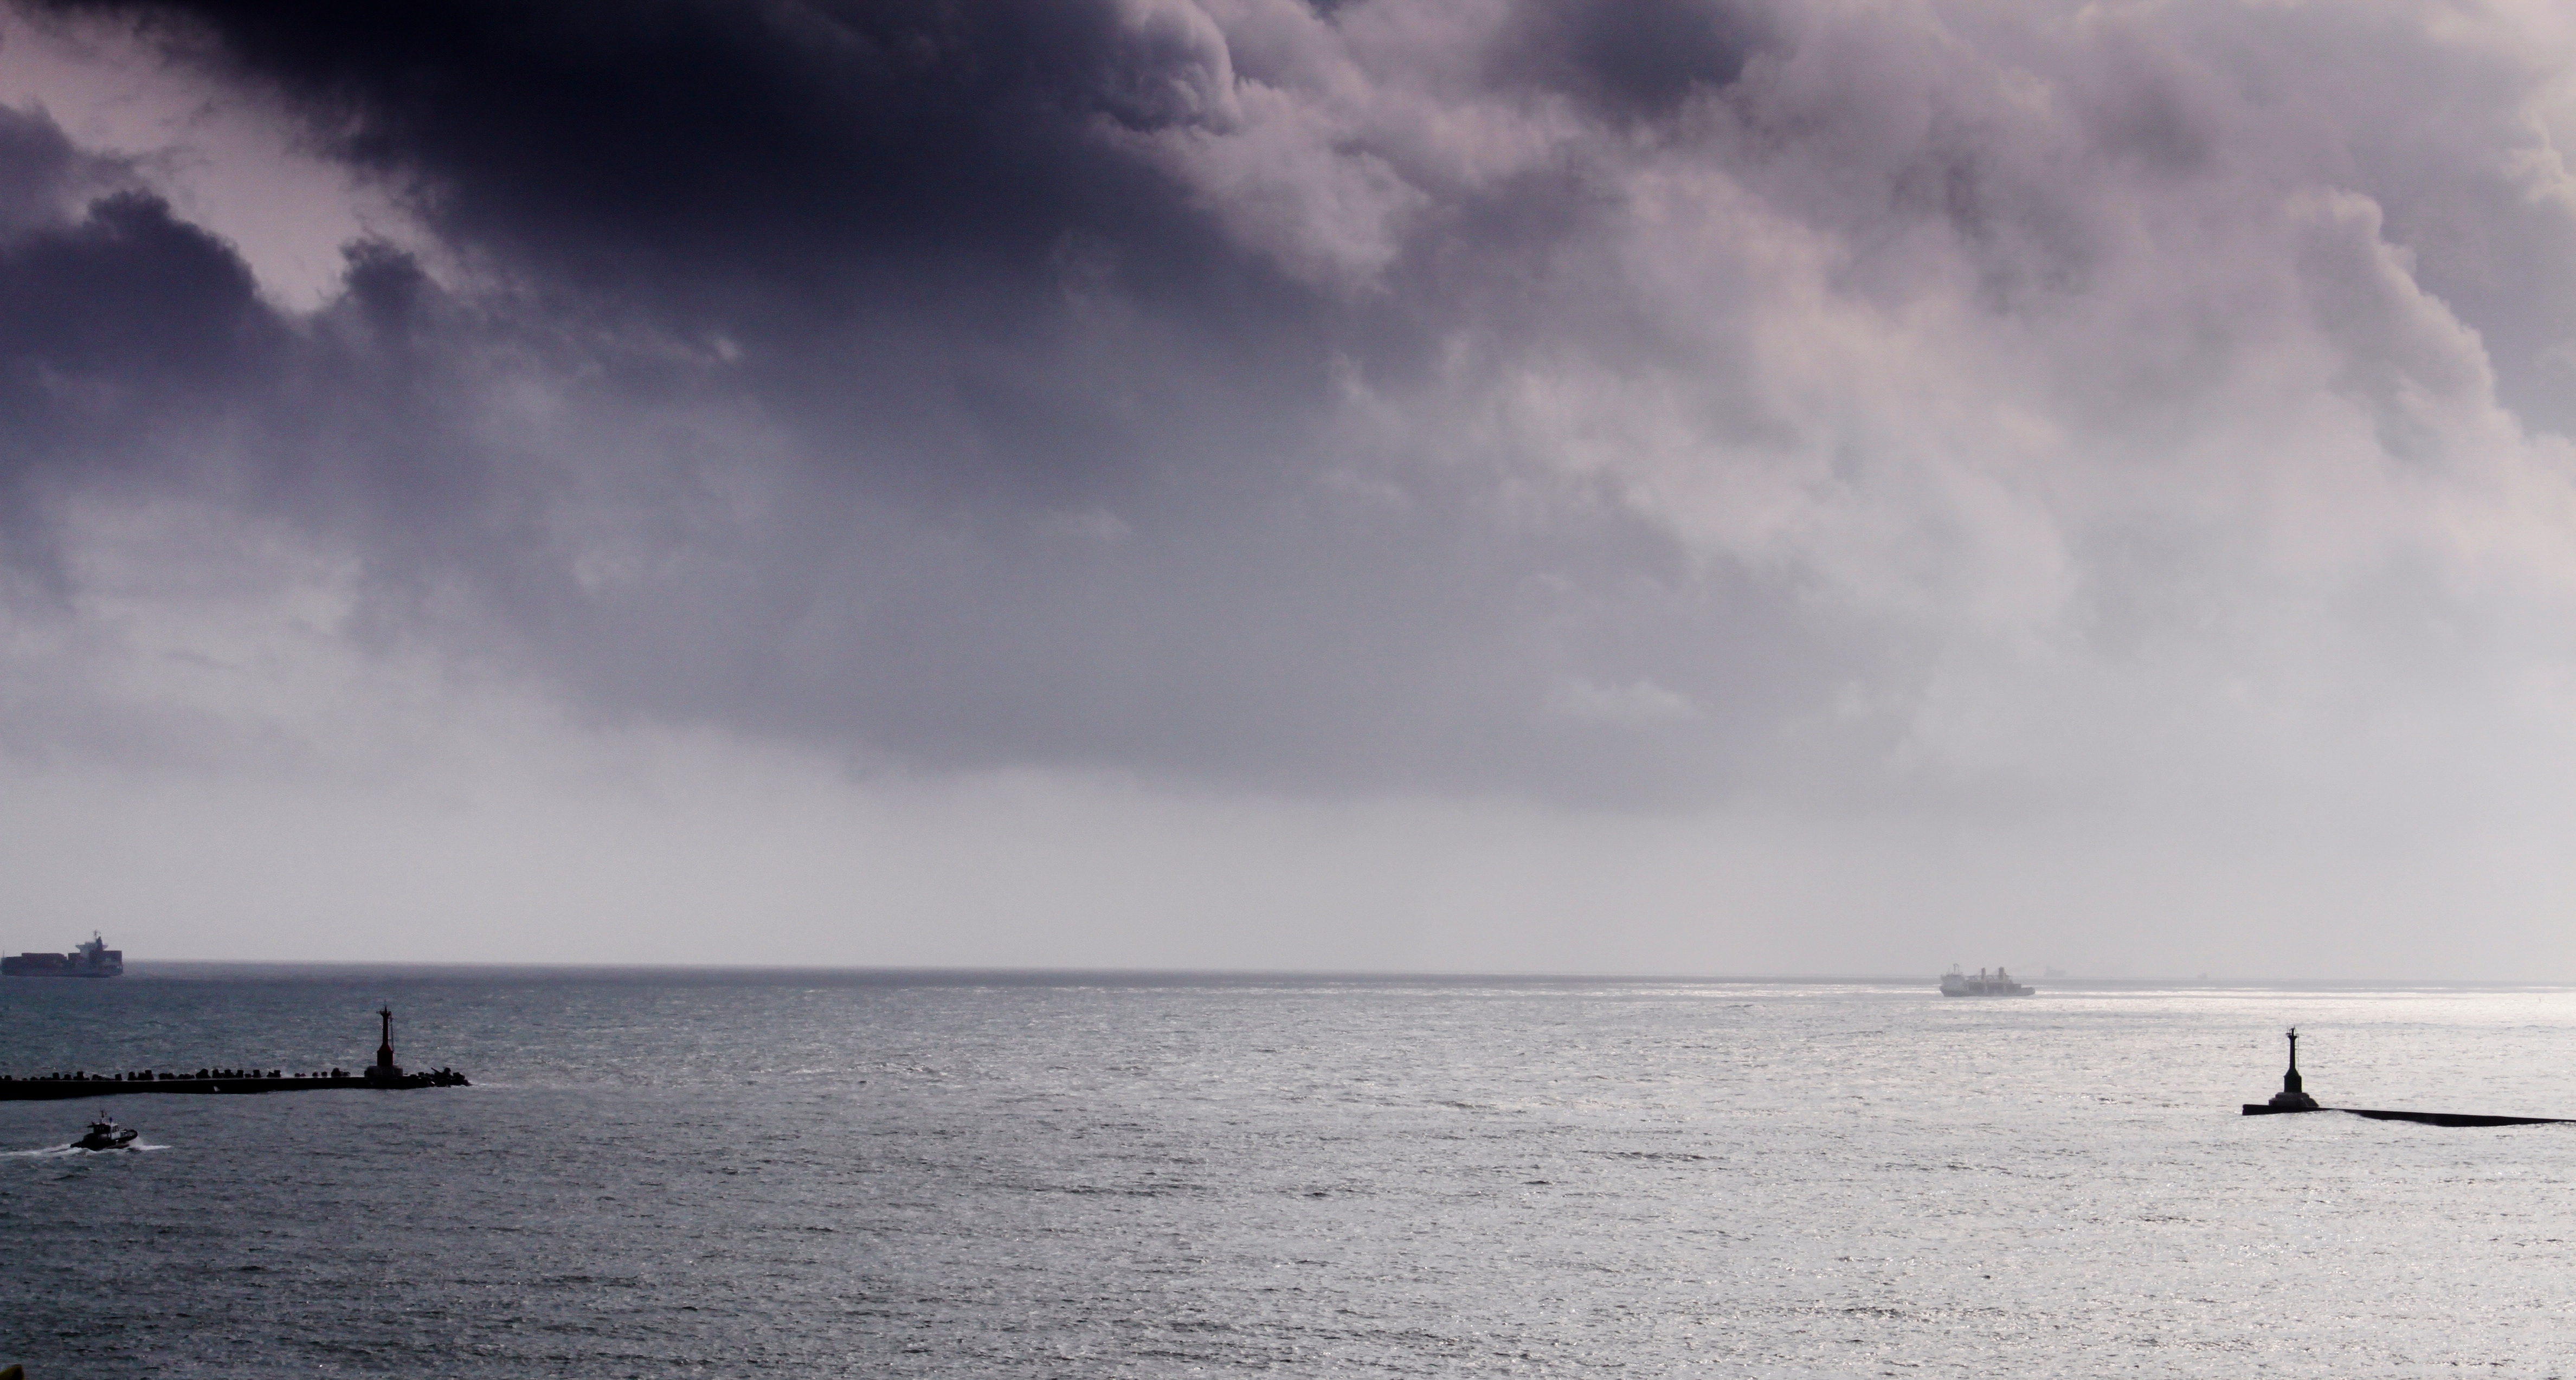
beach, sea, coast, ocean, horizon, cloud, morning, shore, wave, dusk, weather, storm, body of water, atmospheric phenomenon, wind wave